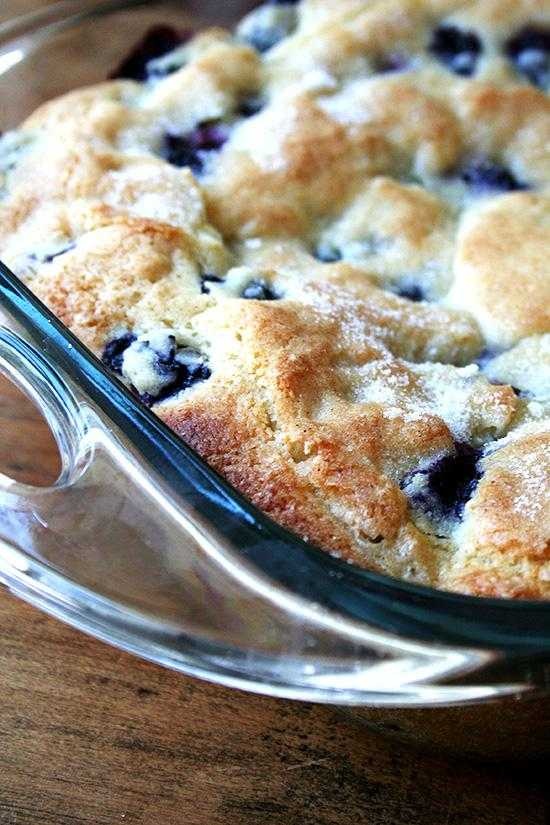
Label: Blueberry